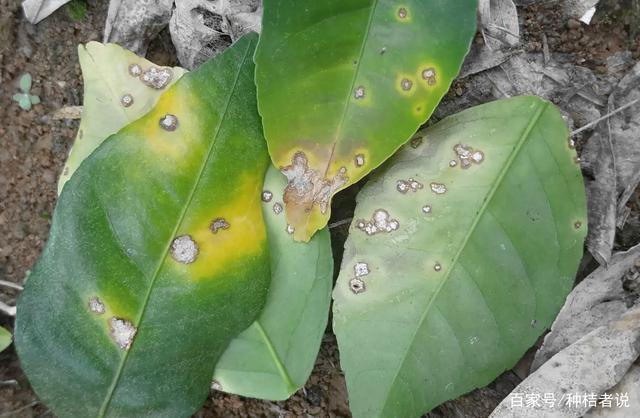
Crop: unknown
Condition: citrus_citrus_canker